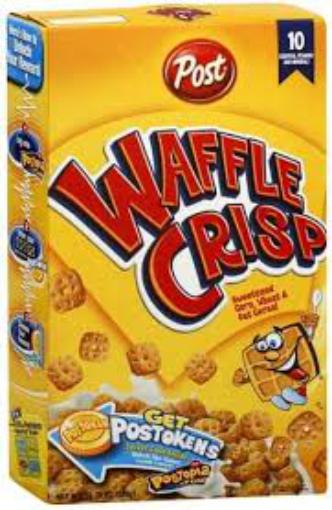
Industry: Food